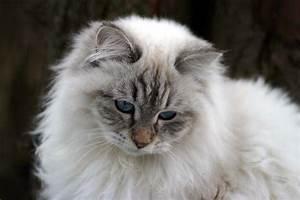
cat